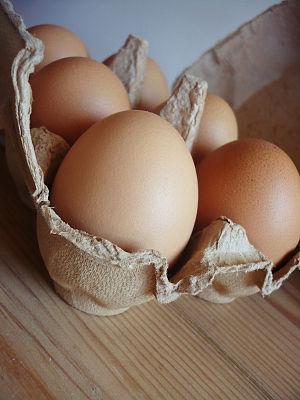
Une boîte à œufs est une boîte en pâte à papier moulée ou en plastique, servant à la protection et au transport des œufs, principalement ceux de poules.